Architecture of Manchester

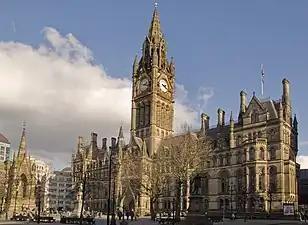
Manchester's Victorian neogothic town hall

The architecture of Manchester demonstrates a rich variety of architectural styles. The city is a product of the Industrial Revolution and is known as the first modern, industrial city. Manchester is noted for its warehouses, railway viaducts, cotton mills and canals – remnants of its past when the city produced and traded goods. Manchester has minimal Georgian or medieval architecture to speak of and consequently has a vast array of 19th and early 20th-century architecture styles; examples include Palazzo, Neo-Gothic, Venetian Gothic, Edwardian baroque, Art Nouveau, Art Deco and the Neo-Classical.